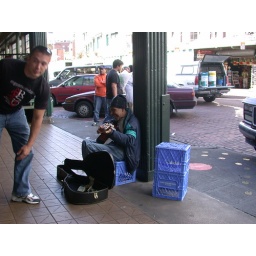
home based business in fish market